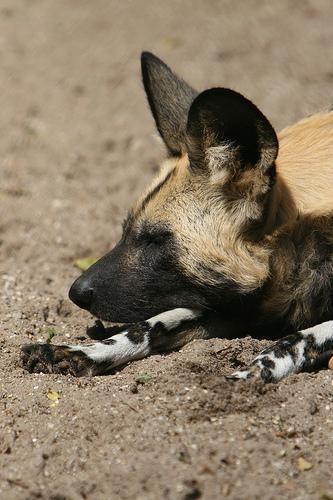
African_hunting_dog